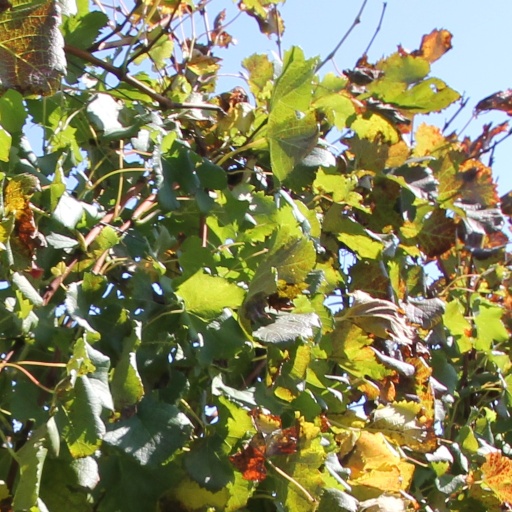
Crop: grape